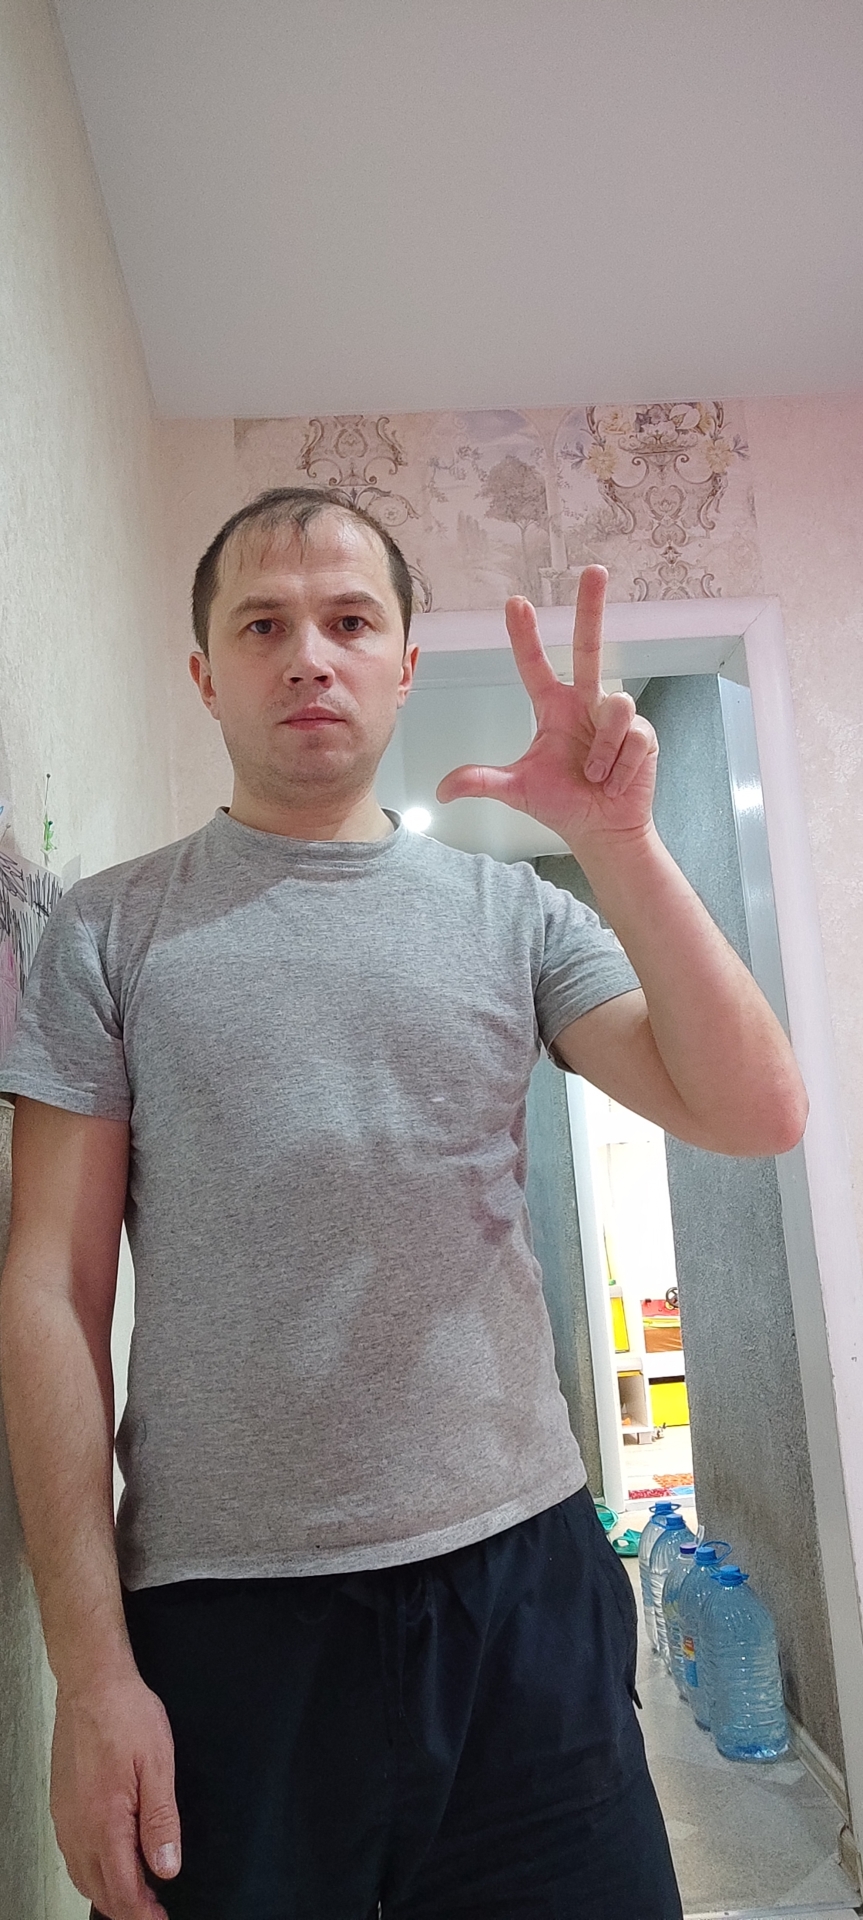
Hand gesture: three2